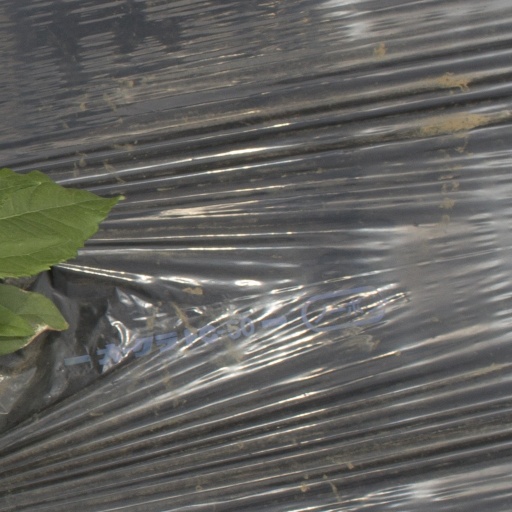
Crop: Jerusalem artichoke